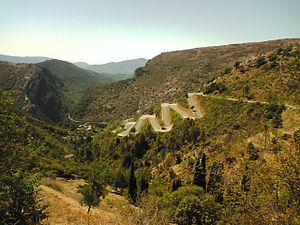
Le col de Braus est un col des Alpes françaises reliant les villes de l'Escarène et Sospel, dans le département des Alpes-Maritimes.